Jacek Gdański

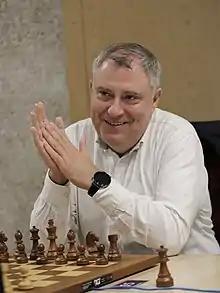
Gdański in 2021

Jacek Gdański (born 30 November 1970) is a Polish chess player who won the Polish Chess Championship in 1992. FIDE Grandmaster (1997).